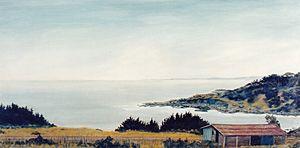
Eugenio Cruz Vargas, né à Santiago du Chili le 2 octobre 1923 et mort à Olmué, une ville de la Vᵉ région du Chili, le 18 janvier 2014, est un poète et peintre chilien. Son œuvre s’étend des peintures de paysages naturels classiques à l'abstraction partielle et totale. Ses poèmes se caractérisent au début par l’emploi d’un langage surréaliste et culminent dans le créationnisme.